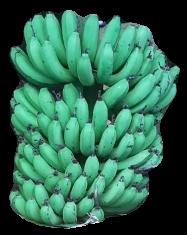
Variety: pachbale
Grade: grade1